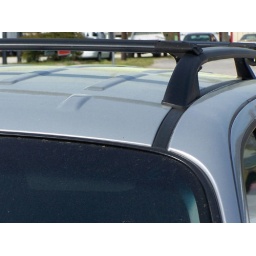
Every car in Jacksonville has this yellow tint to it...all pollen!